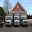
Label: ambulance